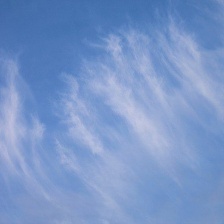
Cloud type: Cirrostratus